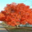
Label: maple_tree